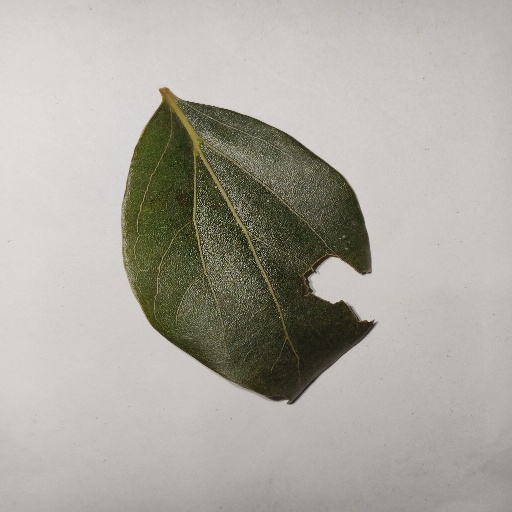
Species: Camphor
Leaf condition: Shot Hole